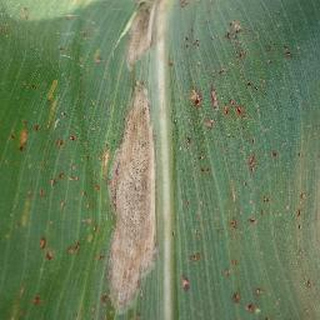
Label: corn_northern_leaf_blight